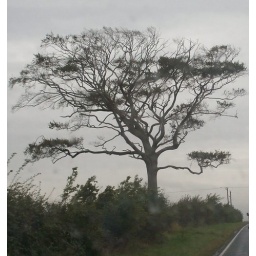
This tree hasn't had many leaves on this year, this was taken through the car window, in August in the rain!